1st Information Operations Command (Land)

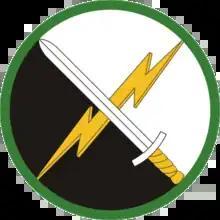
1st IOC shoulder sleeve insignia (color version)

The 1st Information Operations Command (Land), formerly the Land Information Warfare Activity Information Dominance Center (LIWA/IDC), was an information operations unit under the operational control of U.S. Army Cyber Command (ARCYBER) and headquartered at Fort Belvoir, Virginia.